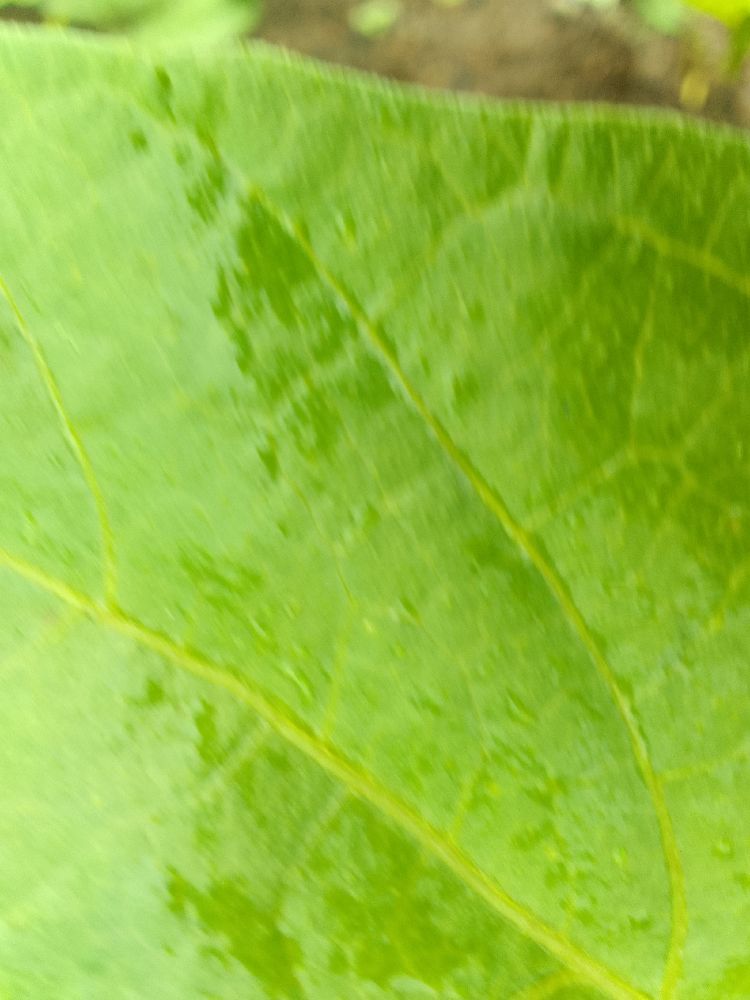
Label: healthy